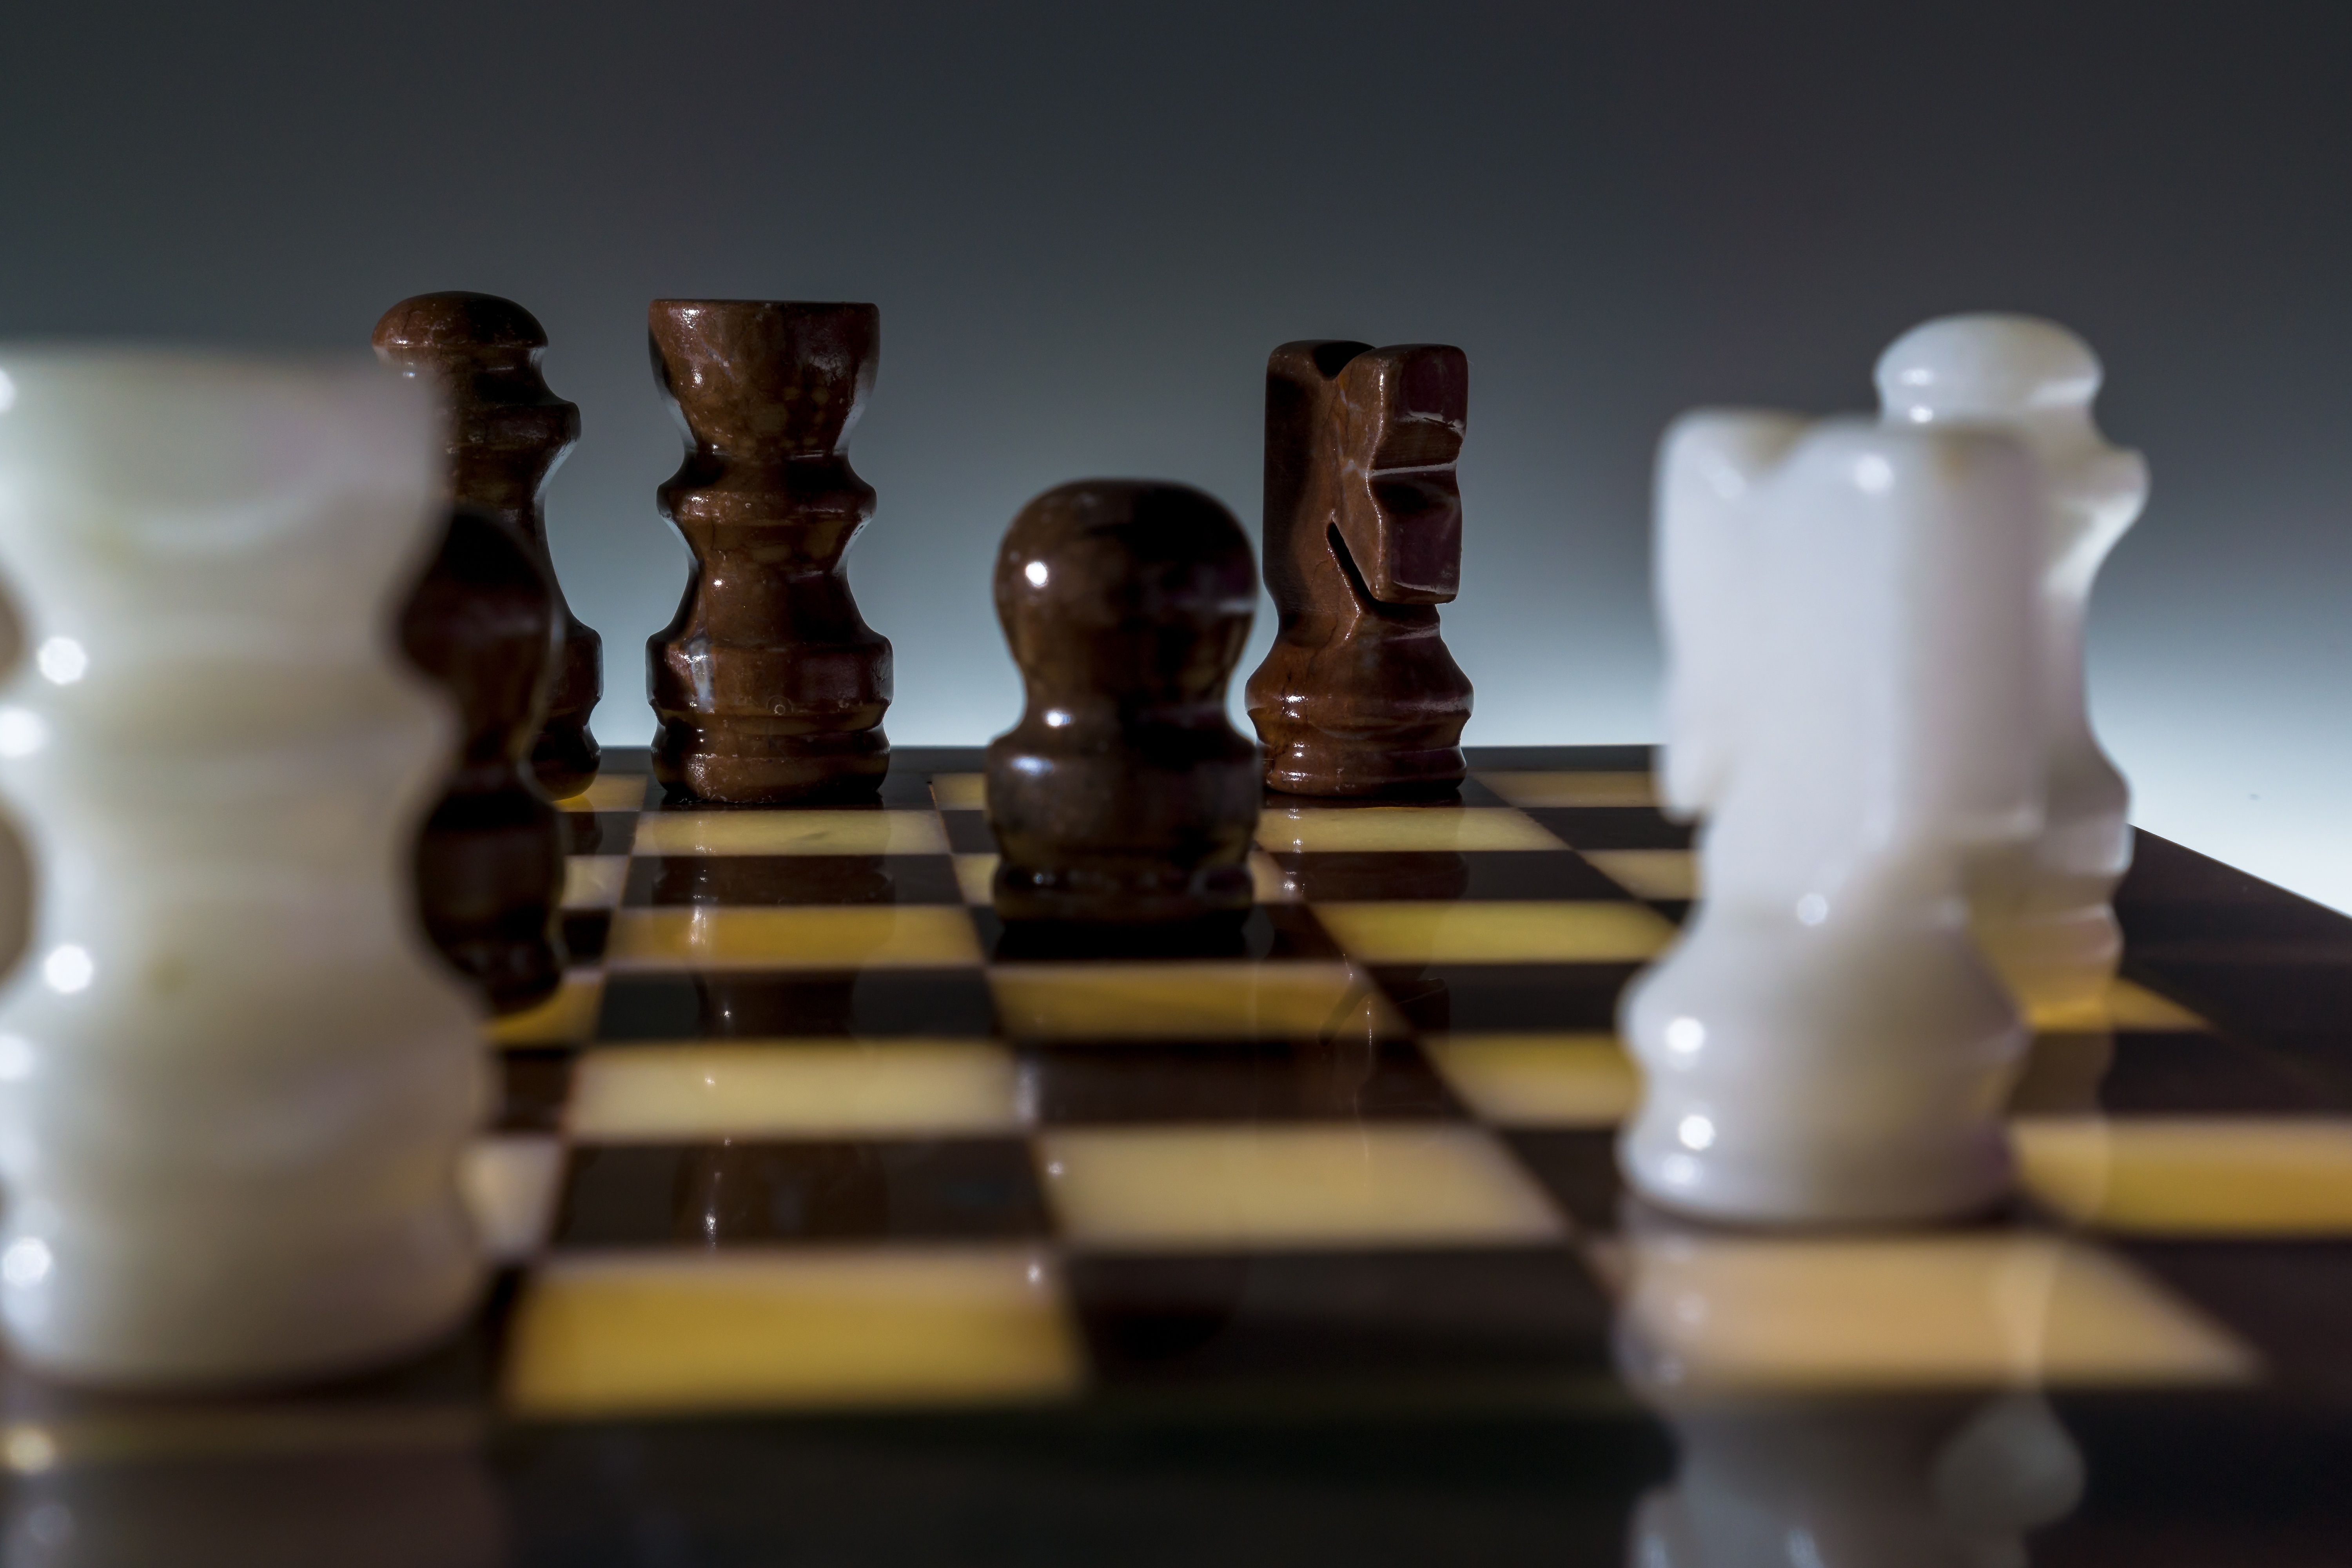
sport, play, recreation, board game, fig, sports, chess, strategy, chessboard, games, tactics, consider, proceed, indoor games and sports, tabletop game